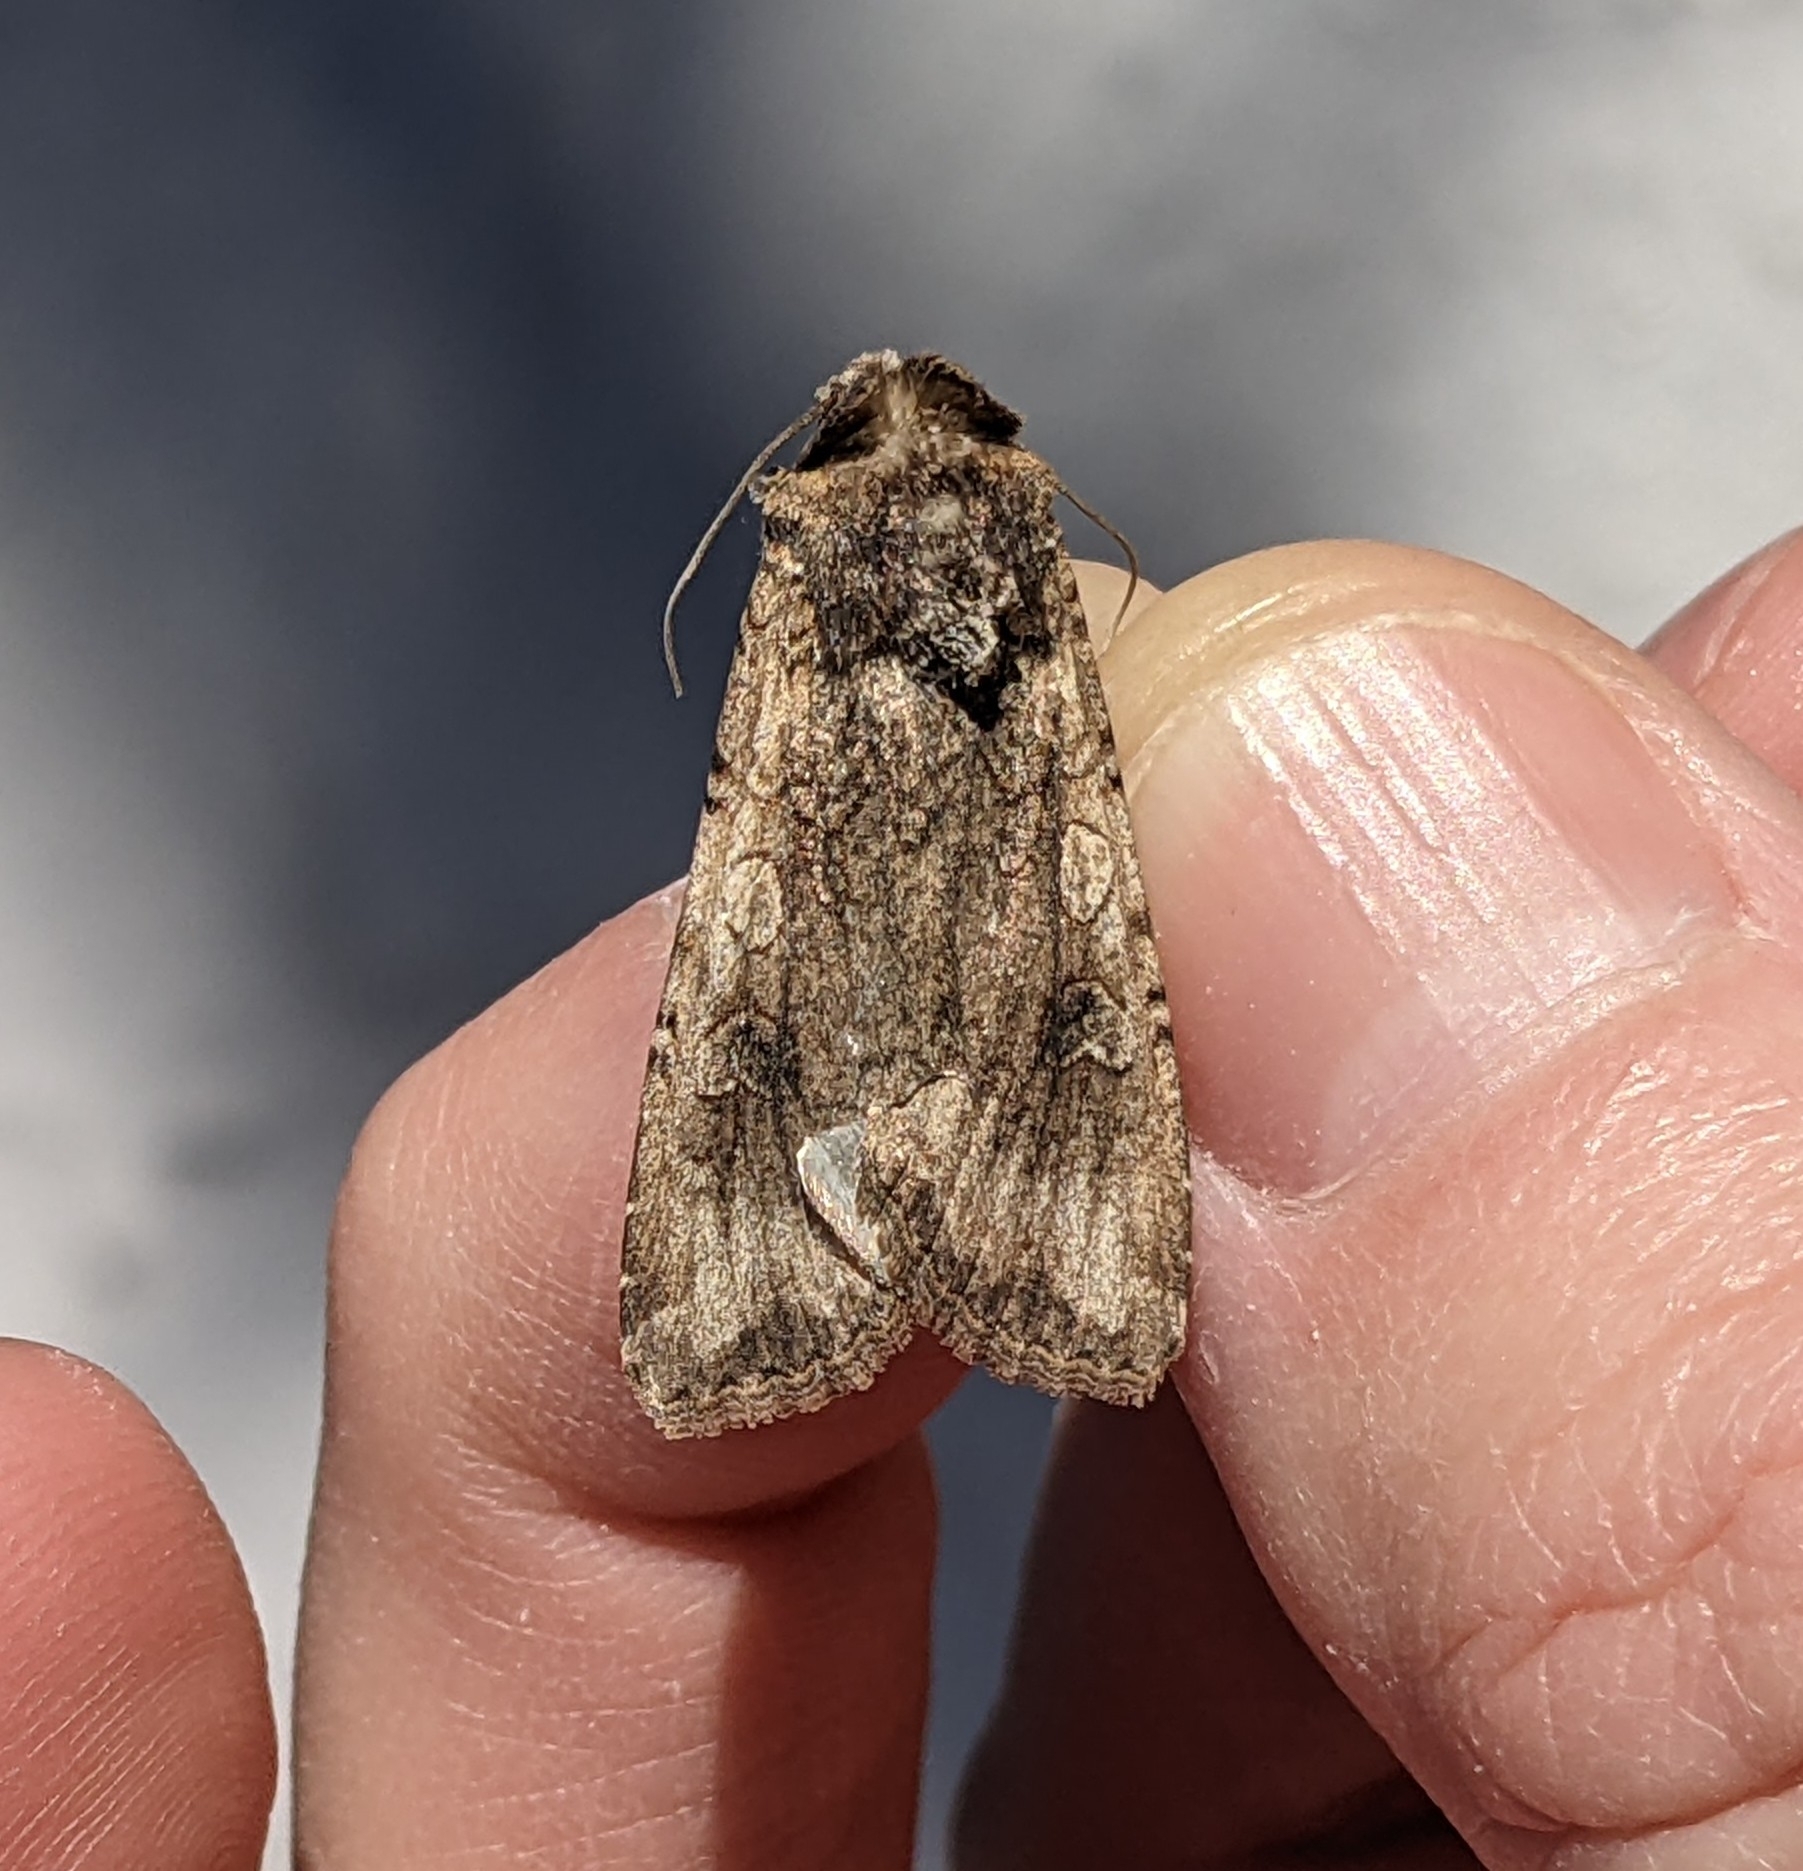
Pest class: cutworms